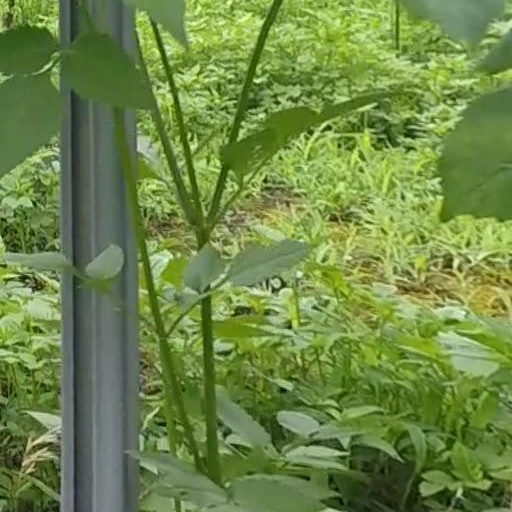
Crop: grape